A. B. Morrison Jr.

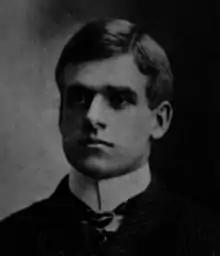
Morrison pictured in the "1901 Class Book", Cornell University

Archibald Bostwick Morrison Jr. (June 4, 1878 – June 15, 1967) was an American football and basketball player and coach of football and baseball. He served as the head football coach at Virginia Agricultural and Mechanical College and Polytechnic Institute (VPI)—now known as Virginia Tech—for one season in 1901, compiling a record of 6–1.